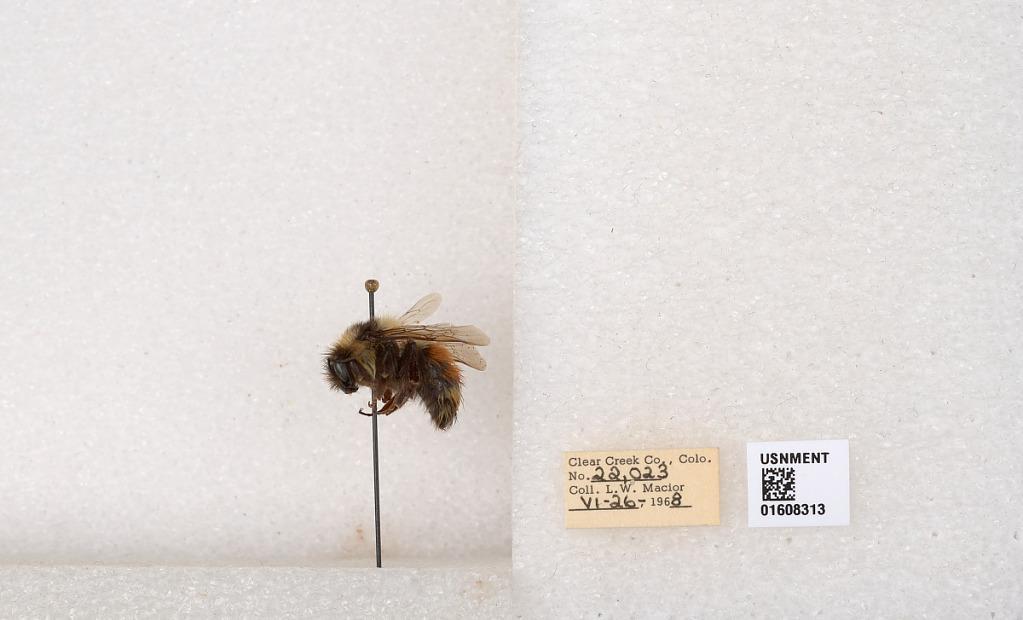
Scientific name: Bombus (Pyrobombus) sylvicola Kirby
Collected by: L. Macior
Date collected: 1968-6-26
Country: United States
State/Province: Colorado
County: Clear Creek
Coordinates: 39.6891, -105.644